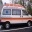
Label: ambulance